Kachabeswarar temple, Thirukachur

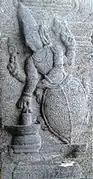
Vishnu in the form of tortoise worshiping Shiva

As per Hindu legend, Vishnu in the form of tortoise (called "Karkada") worshiped Shiva to attain divine ambrosia at this place. On account of the legend, the place was called Kascapavoor, which went on to become Kachoor and the presiding deity, Shiva came to be known as Karchabeswarar. As per another legend, Vishnu appeared in the form of Kurma appeared from the Ocean of Milk to help the Devas. Vishnu appeared in this place, created a spring, bathed and prayed to Shiva at this place. Since Shiva helped Vishnu, the place came to be known as Tirukachur. As per a third legend, Indra, the king of celestial deities got a disease which could not be cured by the physicians of the celestial world. The Ashwini Devas of the celestial world also could not cure the disease. With the help of sage Narada who advised them to worship Shiva, they were able to find the herbs in earth that could cure the disease. Indra was cured with the herb, but they were not able to find the place where they found the herb in earth. They prayed to Parvati who appeared in the place in the form of Irulneeki Amman (the one who cleared darkness) and directed them the place. The temple has a recorded history from the 10th century, but scholar attribute the presence of the temple at least from the 8th century, pertaining to the period of Sundarar, the famous Saiva Nayanar. Sundarar has glorified the temple in his verses in 11th Thirumurai of "Thevaram".